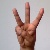
The image shows a hand gesture representing the letter 'W' in Indian Sign Language.